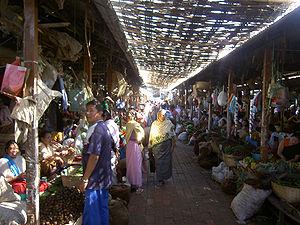
Imphāl est la capitale de l'État de Manipur, dans la partie nord-orientale de l'Union indienne.
Le Manipur est un État du Nord-Est de l'Inde. Il est voisin des États de Nagaland au nord, Mizoram au sud et Assam à l'ouest ; à l'est, il est bordé par la Birmanie. Sa capitale est Imphal.